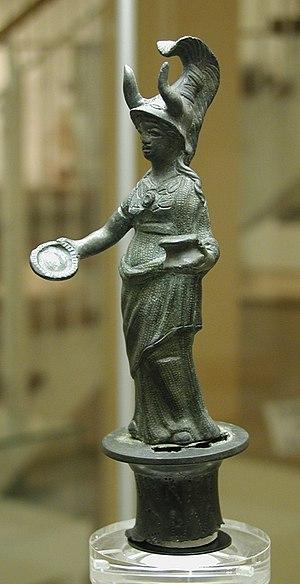
Aschheim est une commune du district de Munich en Bavière en Allemagne.